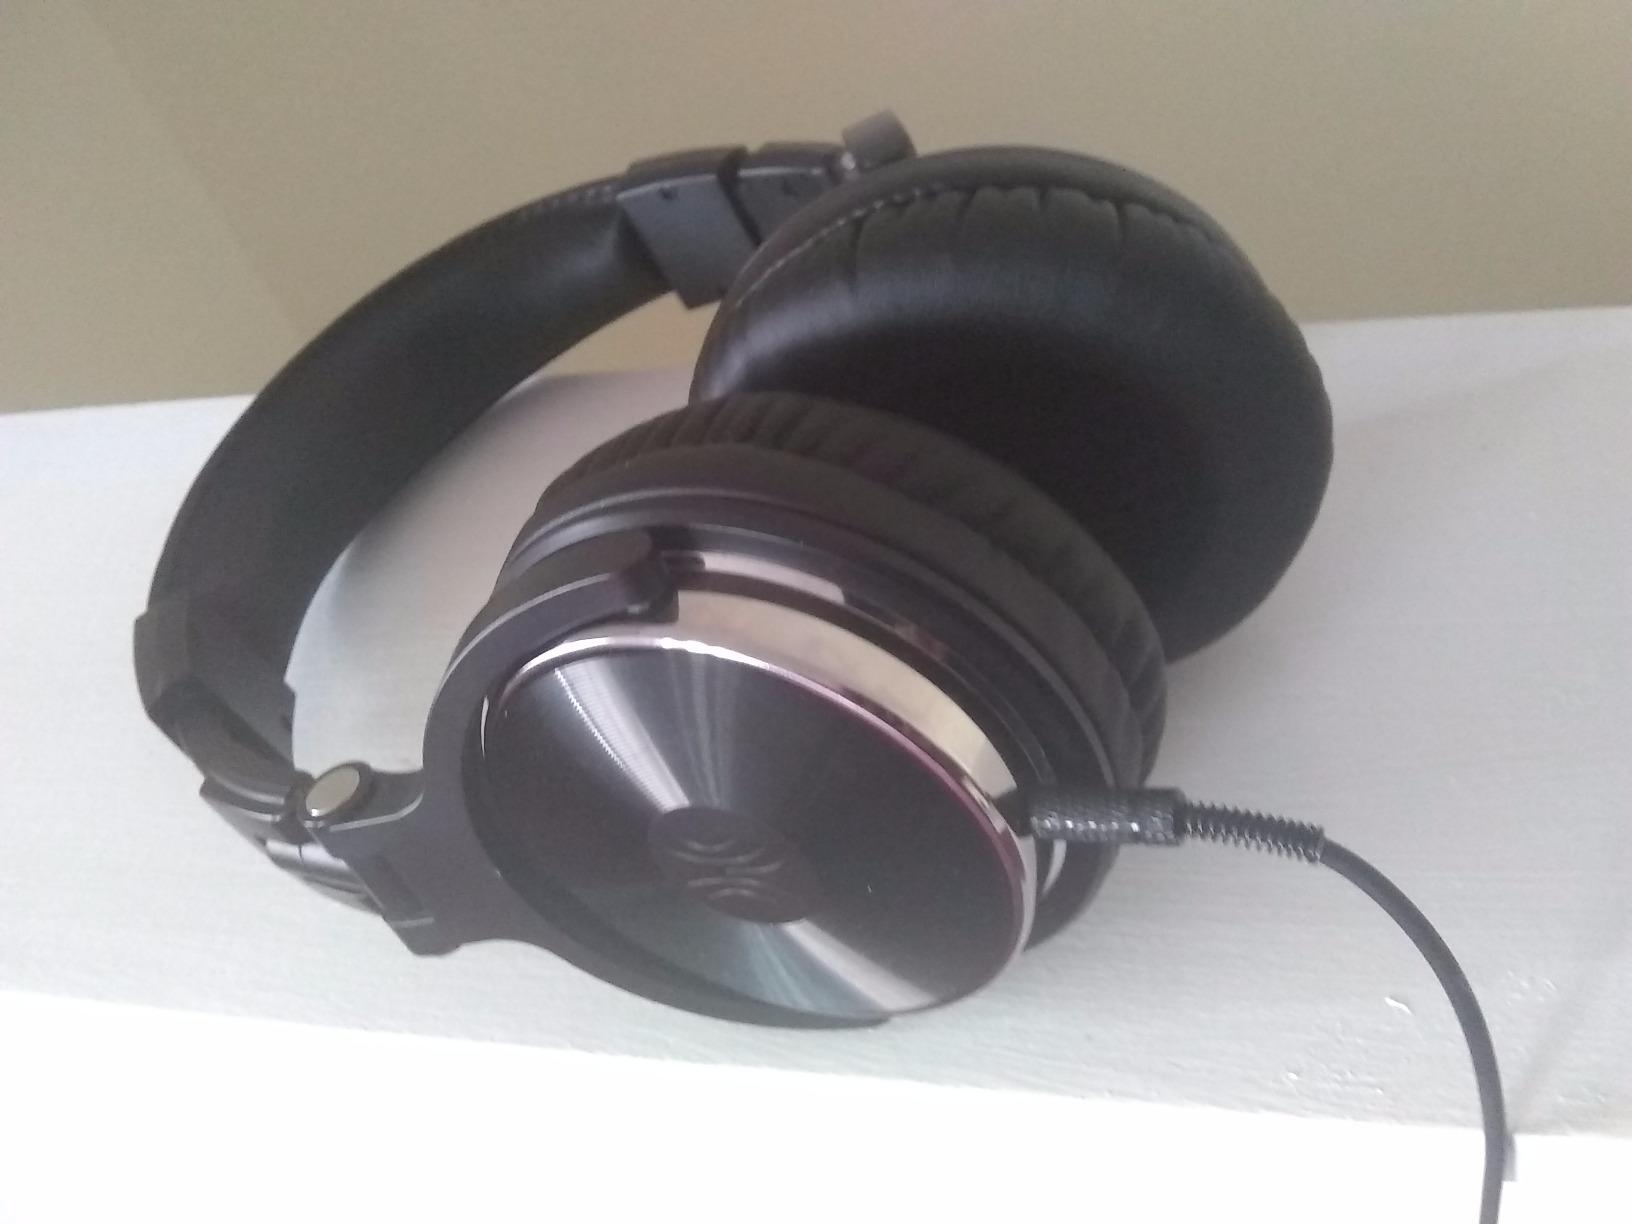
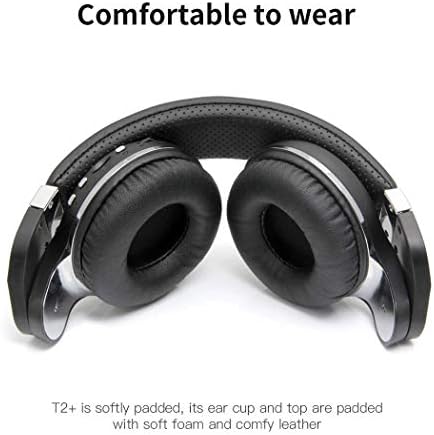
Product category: headphones
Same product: no